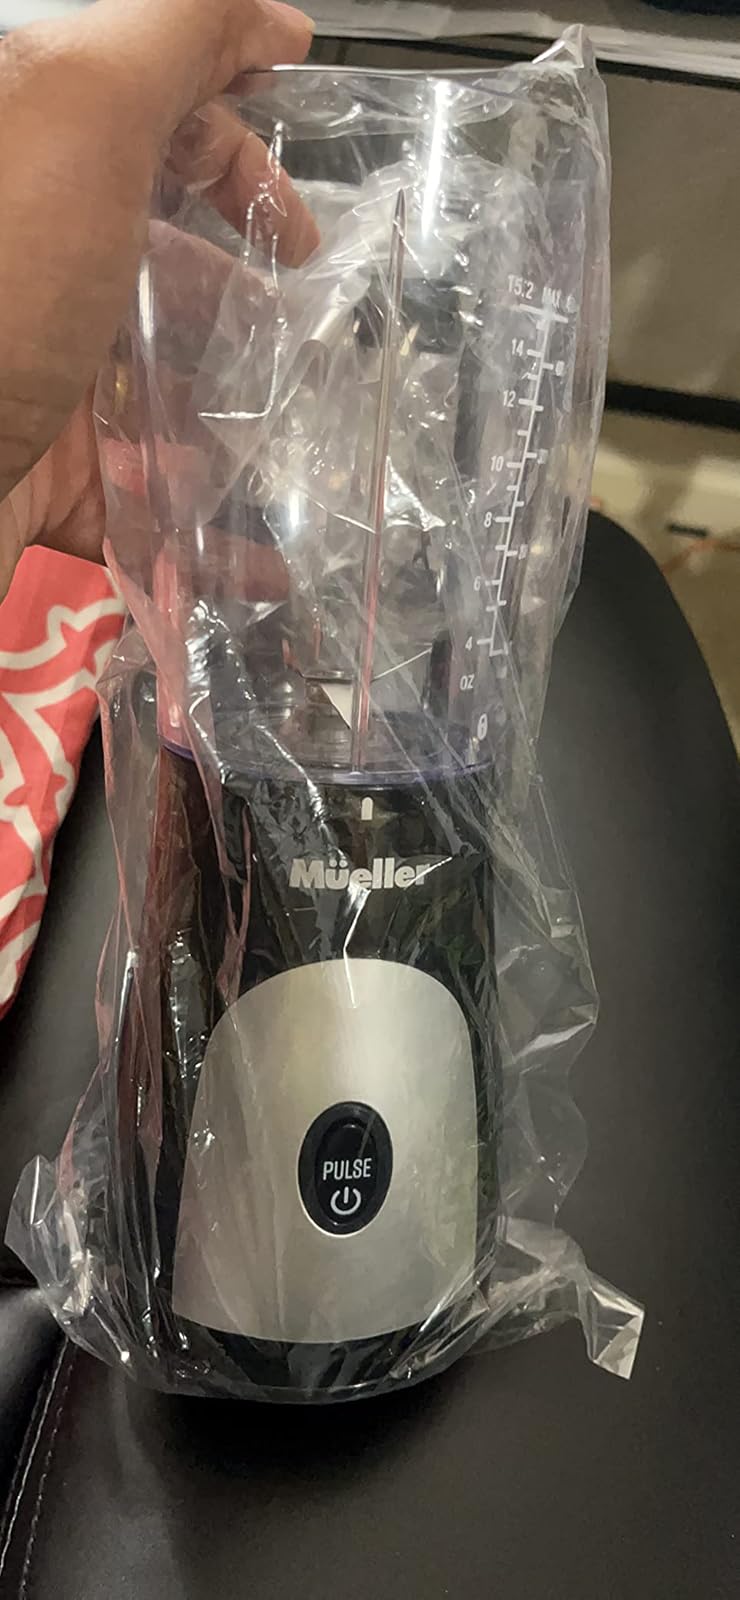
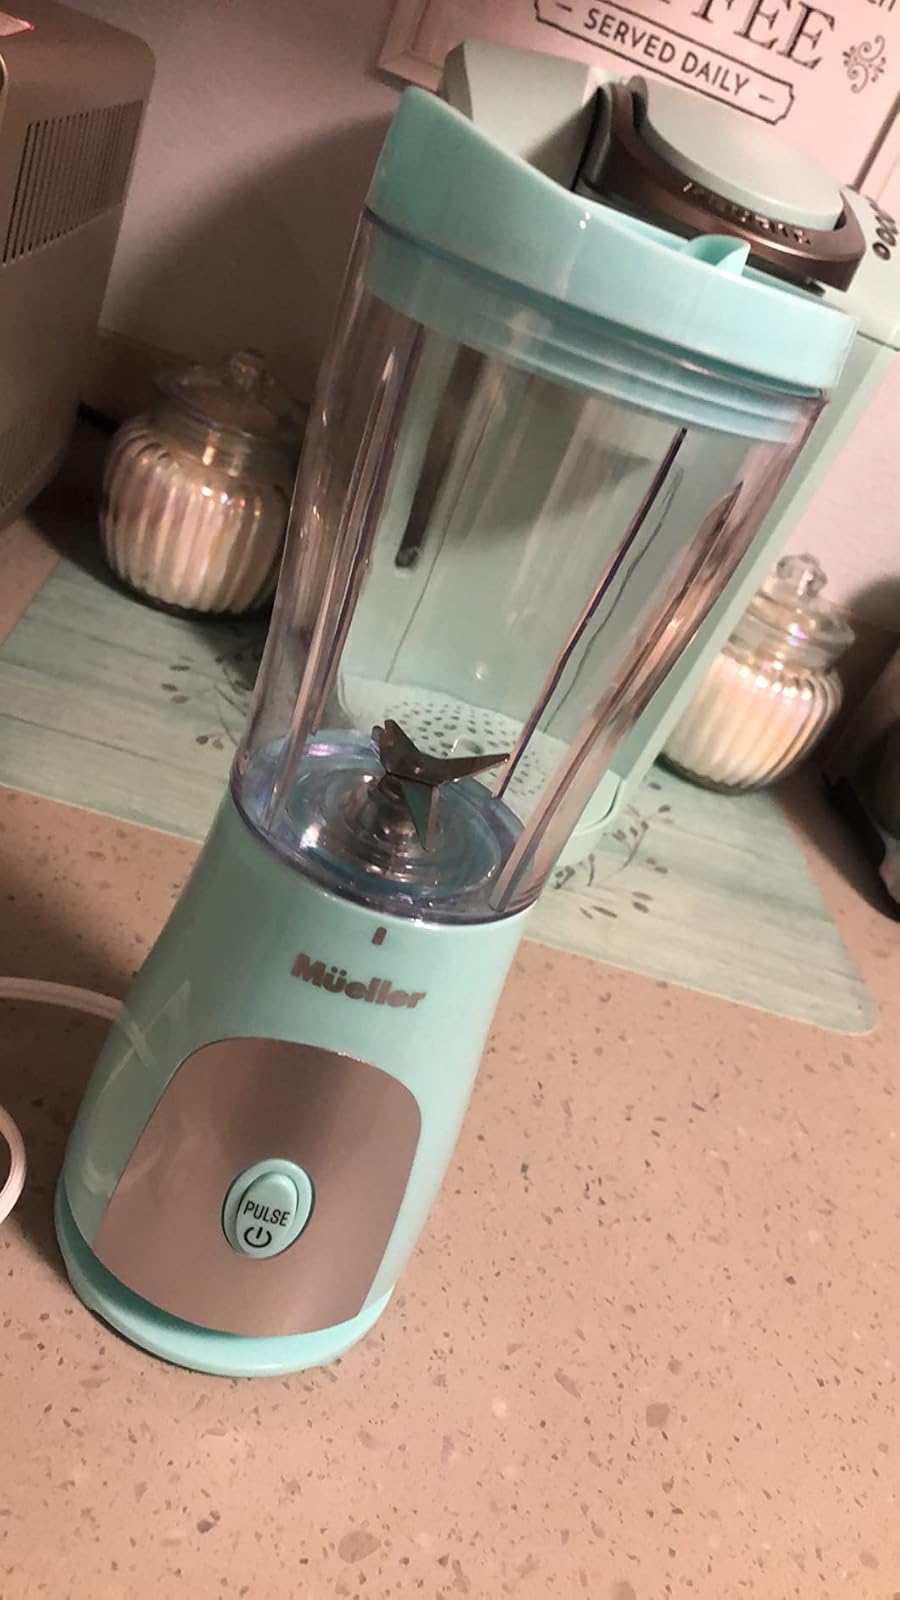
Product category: items_blender
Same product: no